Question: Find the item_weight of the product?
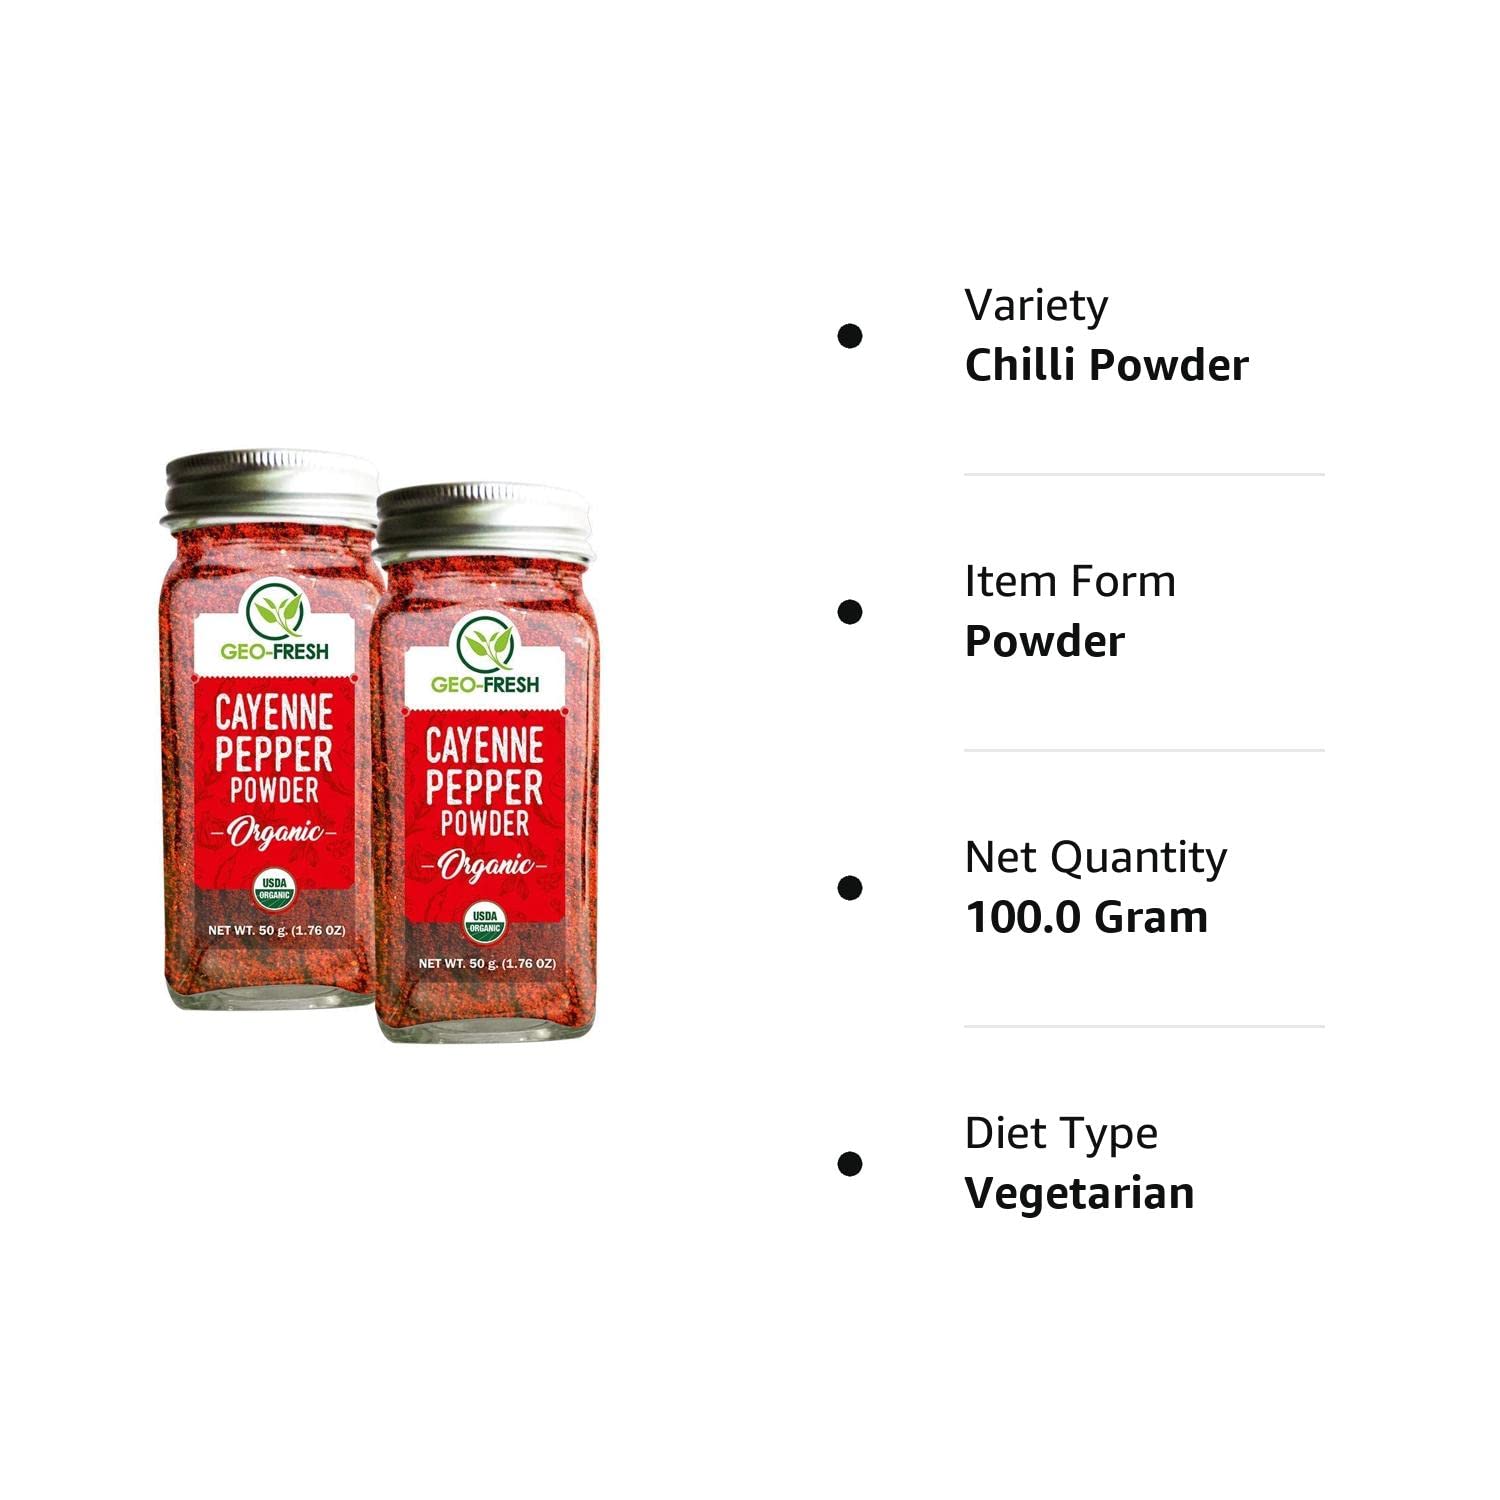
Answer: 100 gram